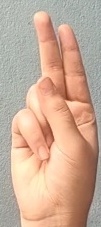
ASL sign: U